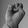
ASL letter: E